Kasen Koi no Bu

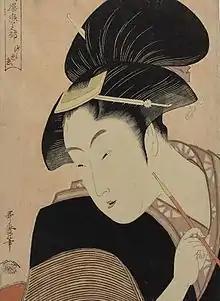
"Fukaku Shinobu Koi", which in 2016 set the record price for an ukiyo-e print sold at auction at €

Kasen Koi no Bu ("Anthology of Poems: The Love Section") is a series of five ukiyo-e prints designed by the Japanese artist Utamaro and published .